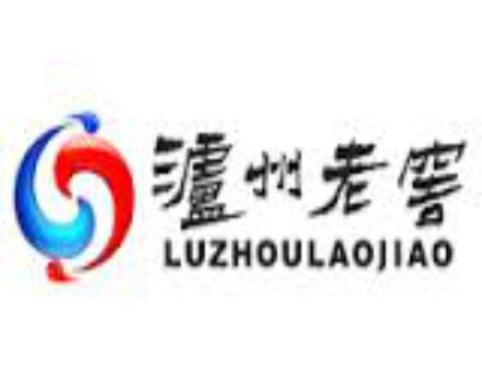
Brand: luzhoulaojiao-1
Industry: Food